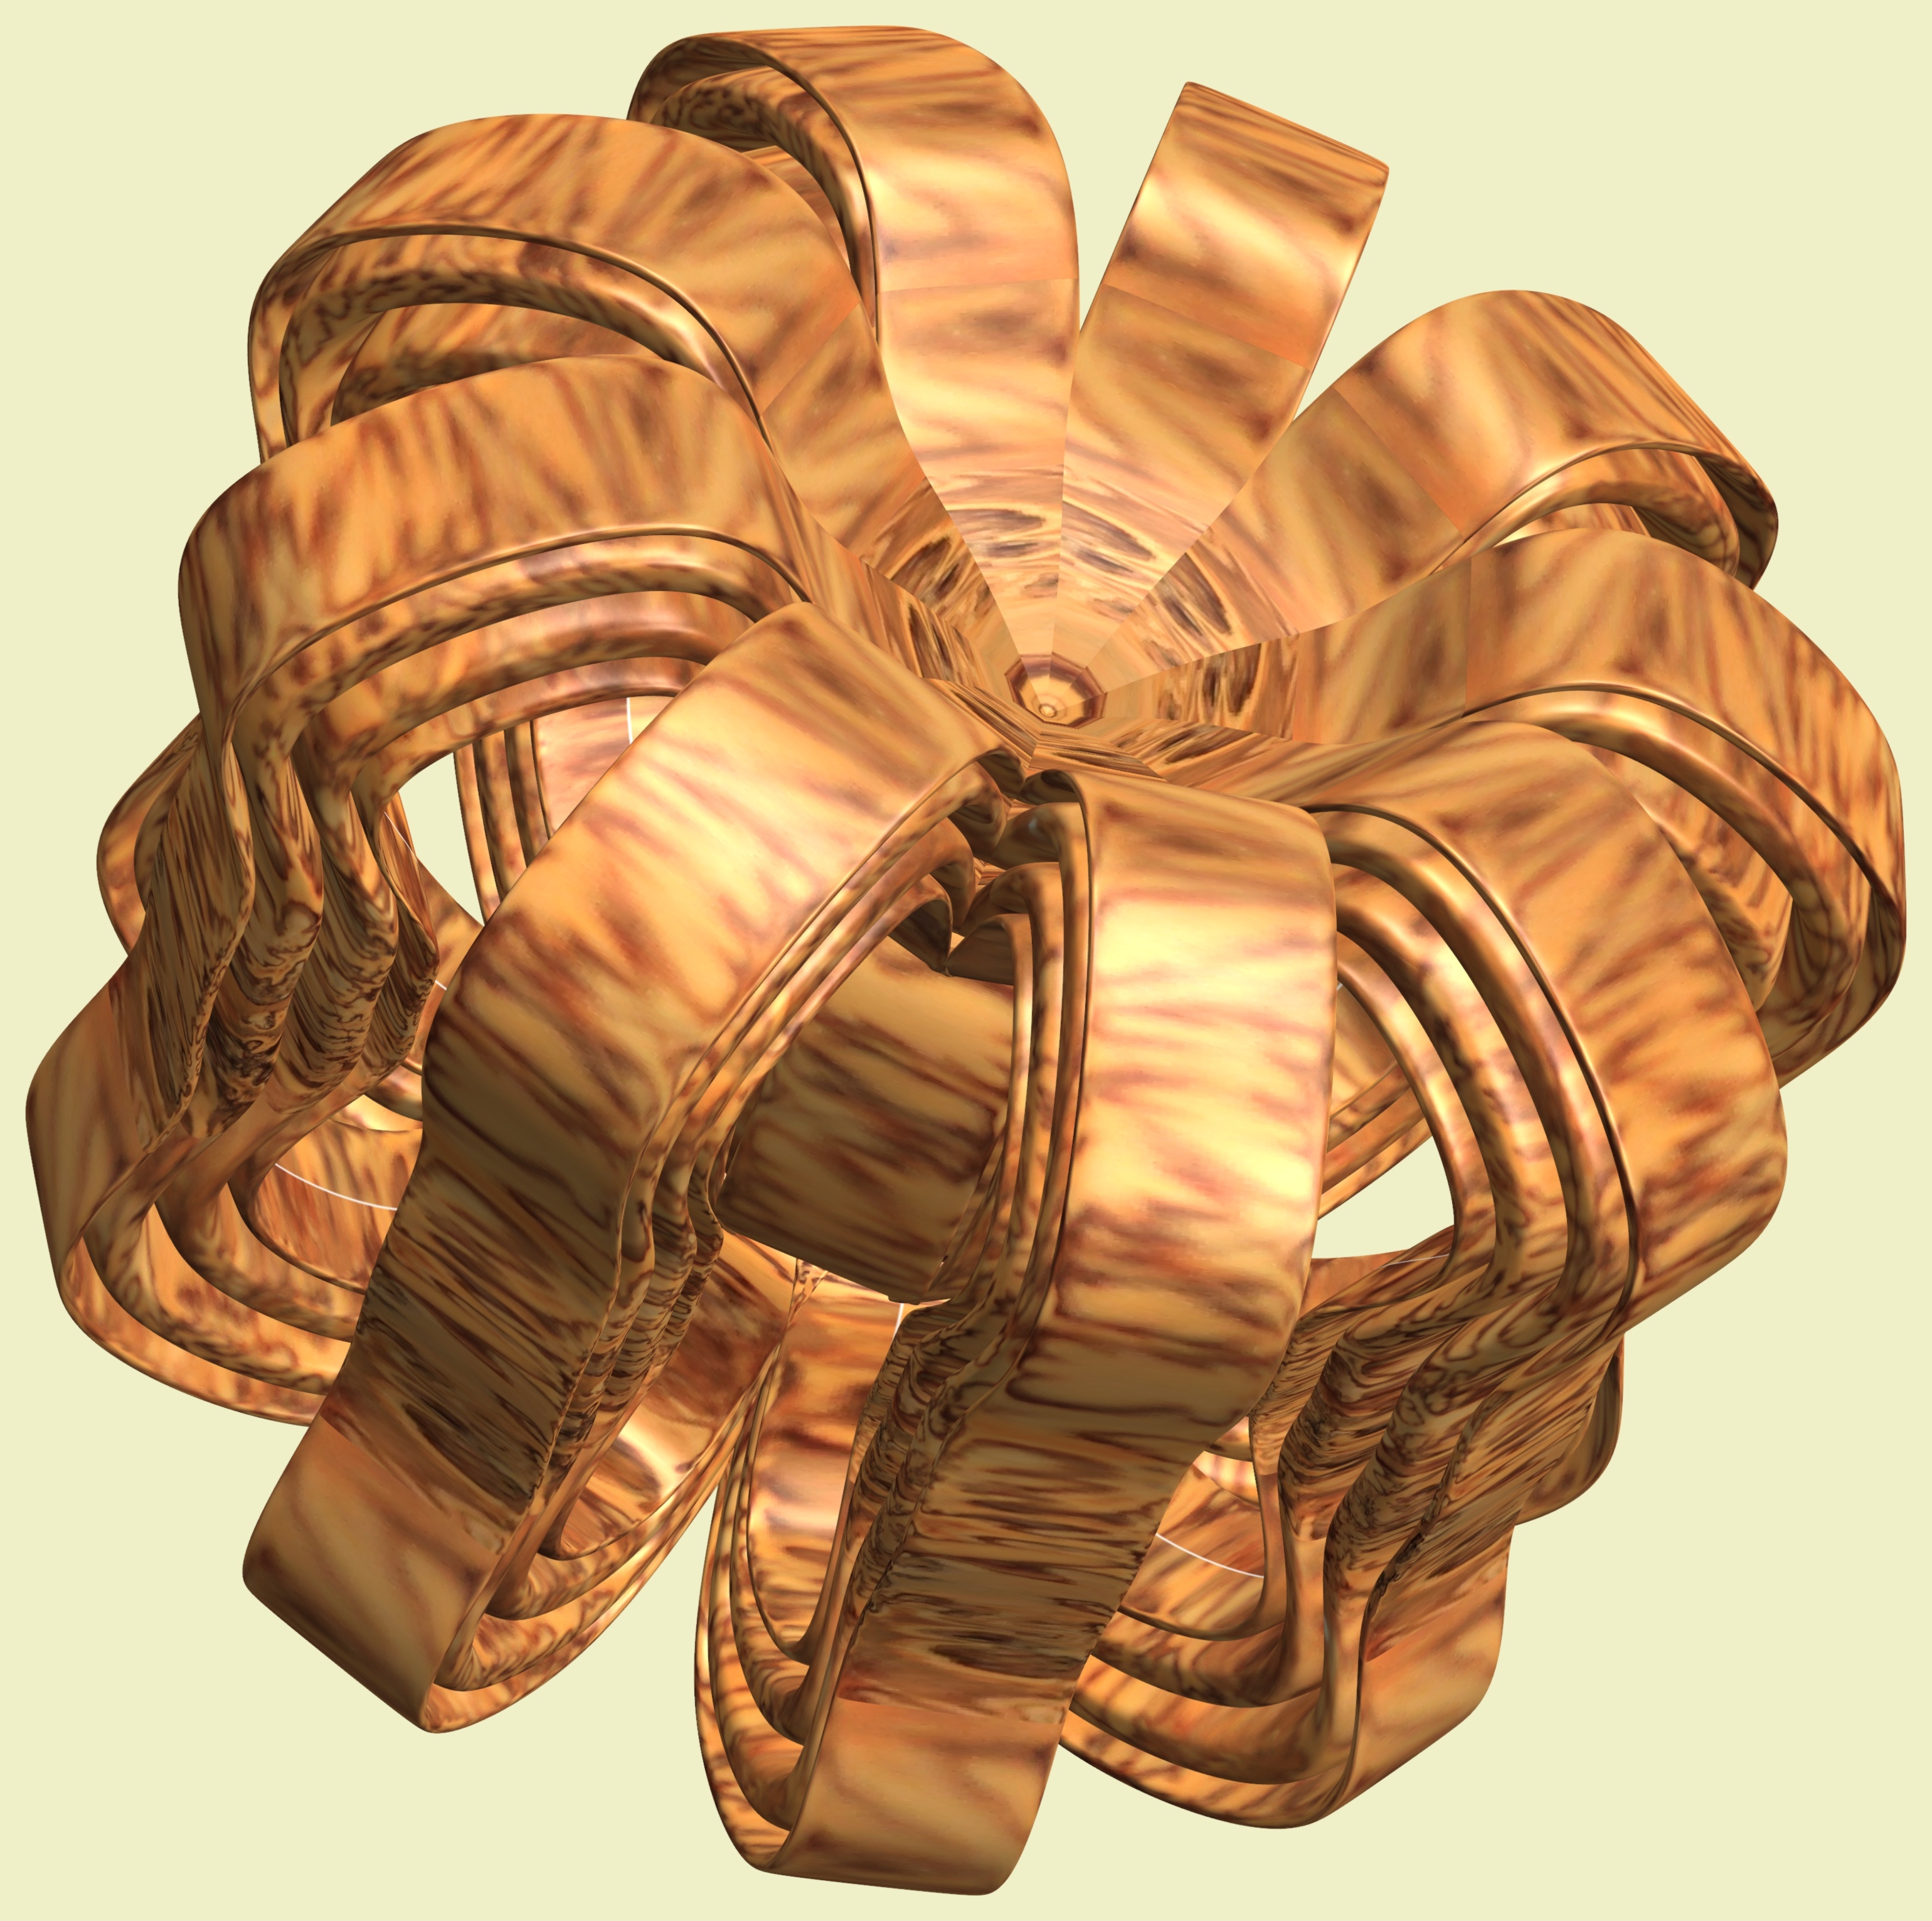
structure, wood, texture, pattern, geometry, sculpture, design, symmetry, 3d, graphic, carving, shape, torus, mathematica, cg, parametricplot3d, code, program, algorithm, mapping, geometricsculpture